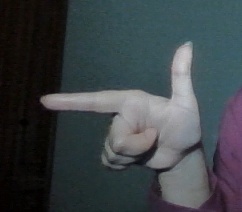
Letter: yaa